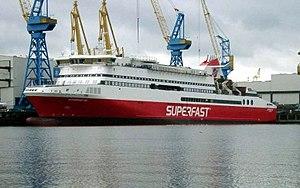
Le Superfast XI est un navire mixte de la compagnie grecque Superfast Ferries. Construit de 2001 à 2002 par les chantiers Flender Werke de Lübeck, il navigue depuis juillet 2002 sur les lignes entre la Grèce et l'Italie. Depuis 2018, il est l'unique navire de grande capacité exploité par Superfast.
La Flender Werke AG était une entreprise de construction navale allemand située à Lübeck.